Filip Barović

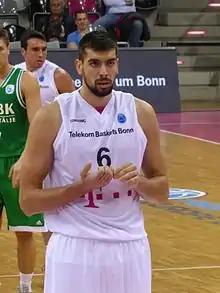

Filip Barović (born 29 July 1990) is a Montenegrin professional basketball player for Sutjeska of the Montenegrin League.